List of fictional princesses

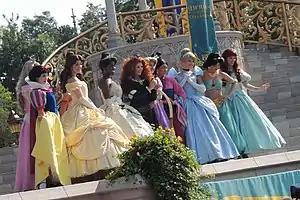
The Disney Princesses at the Magic Kingdom in Walt Disney World.

This is a list of fictional princesses that have appeared in various works of fiction. This list is organized by medium and limited to well-referenced, notable examples of fictional princesses.